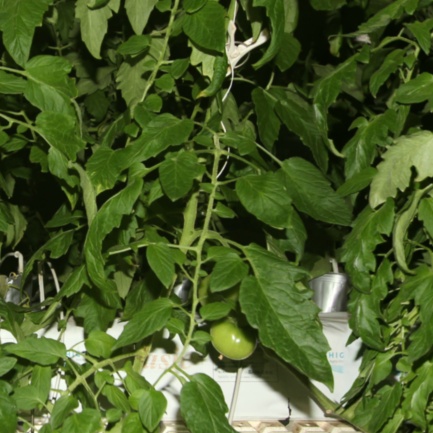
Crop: tomato